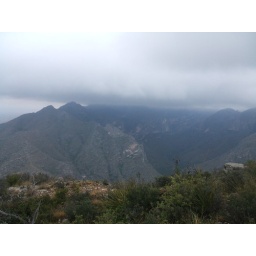
Rain clouds on the mountains above McKittrick Canyon